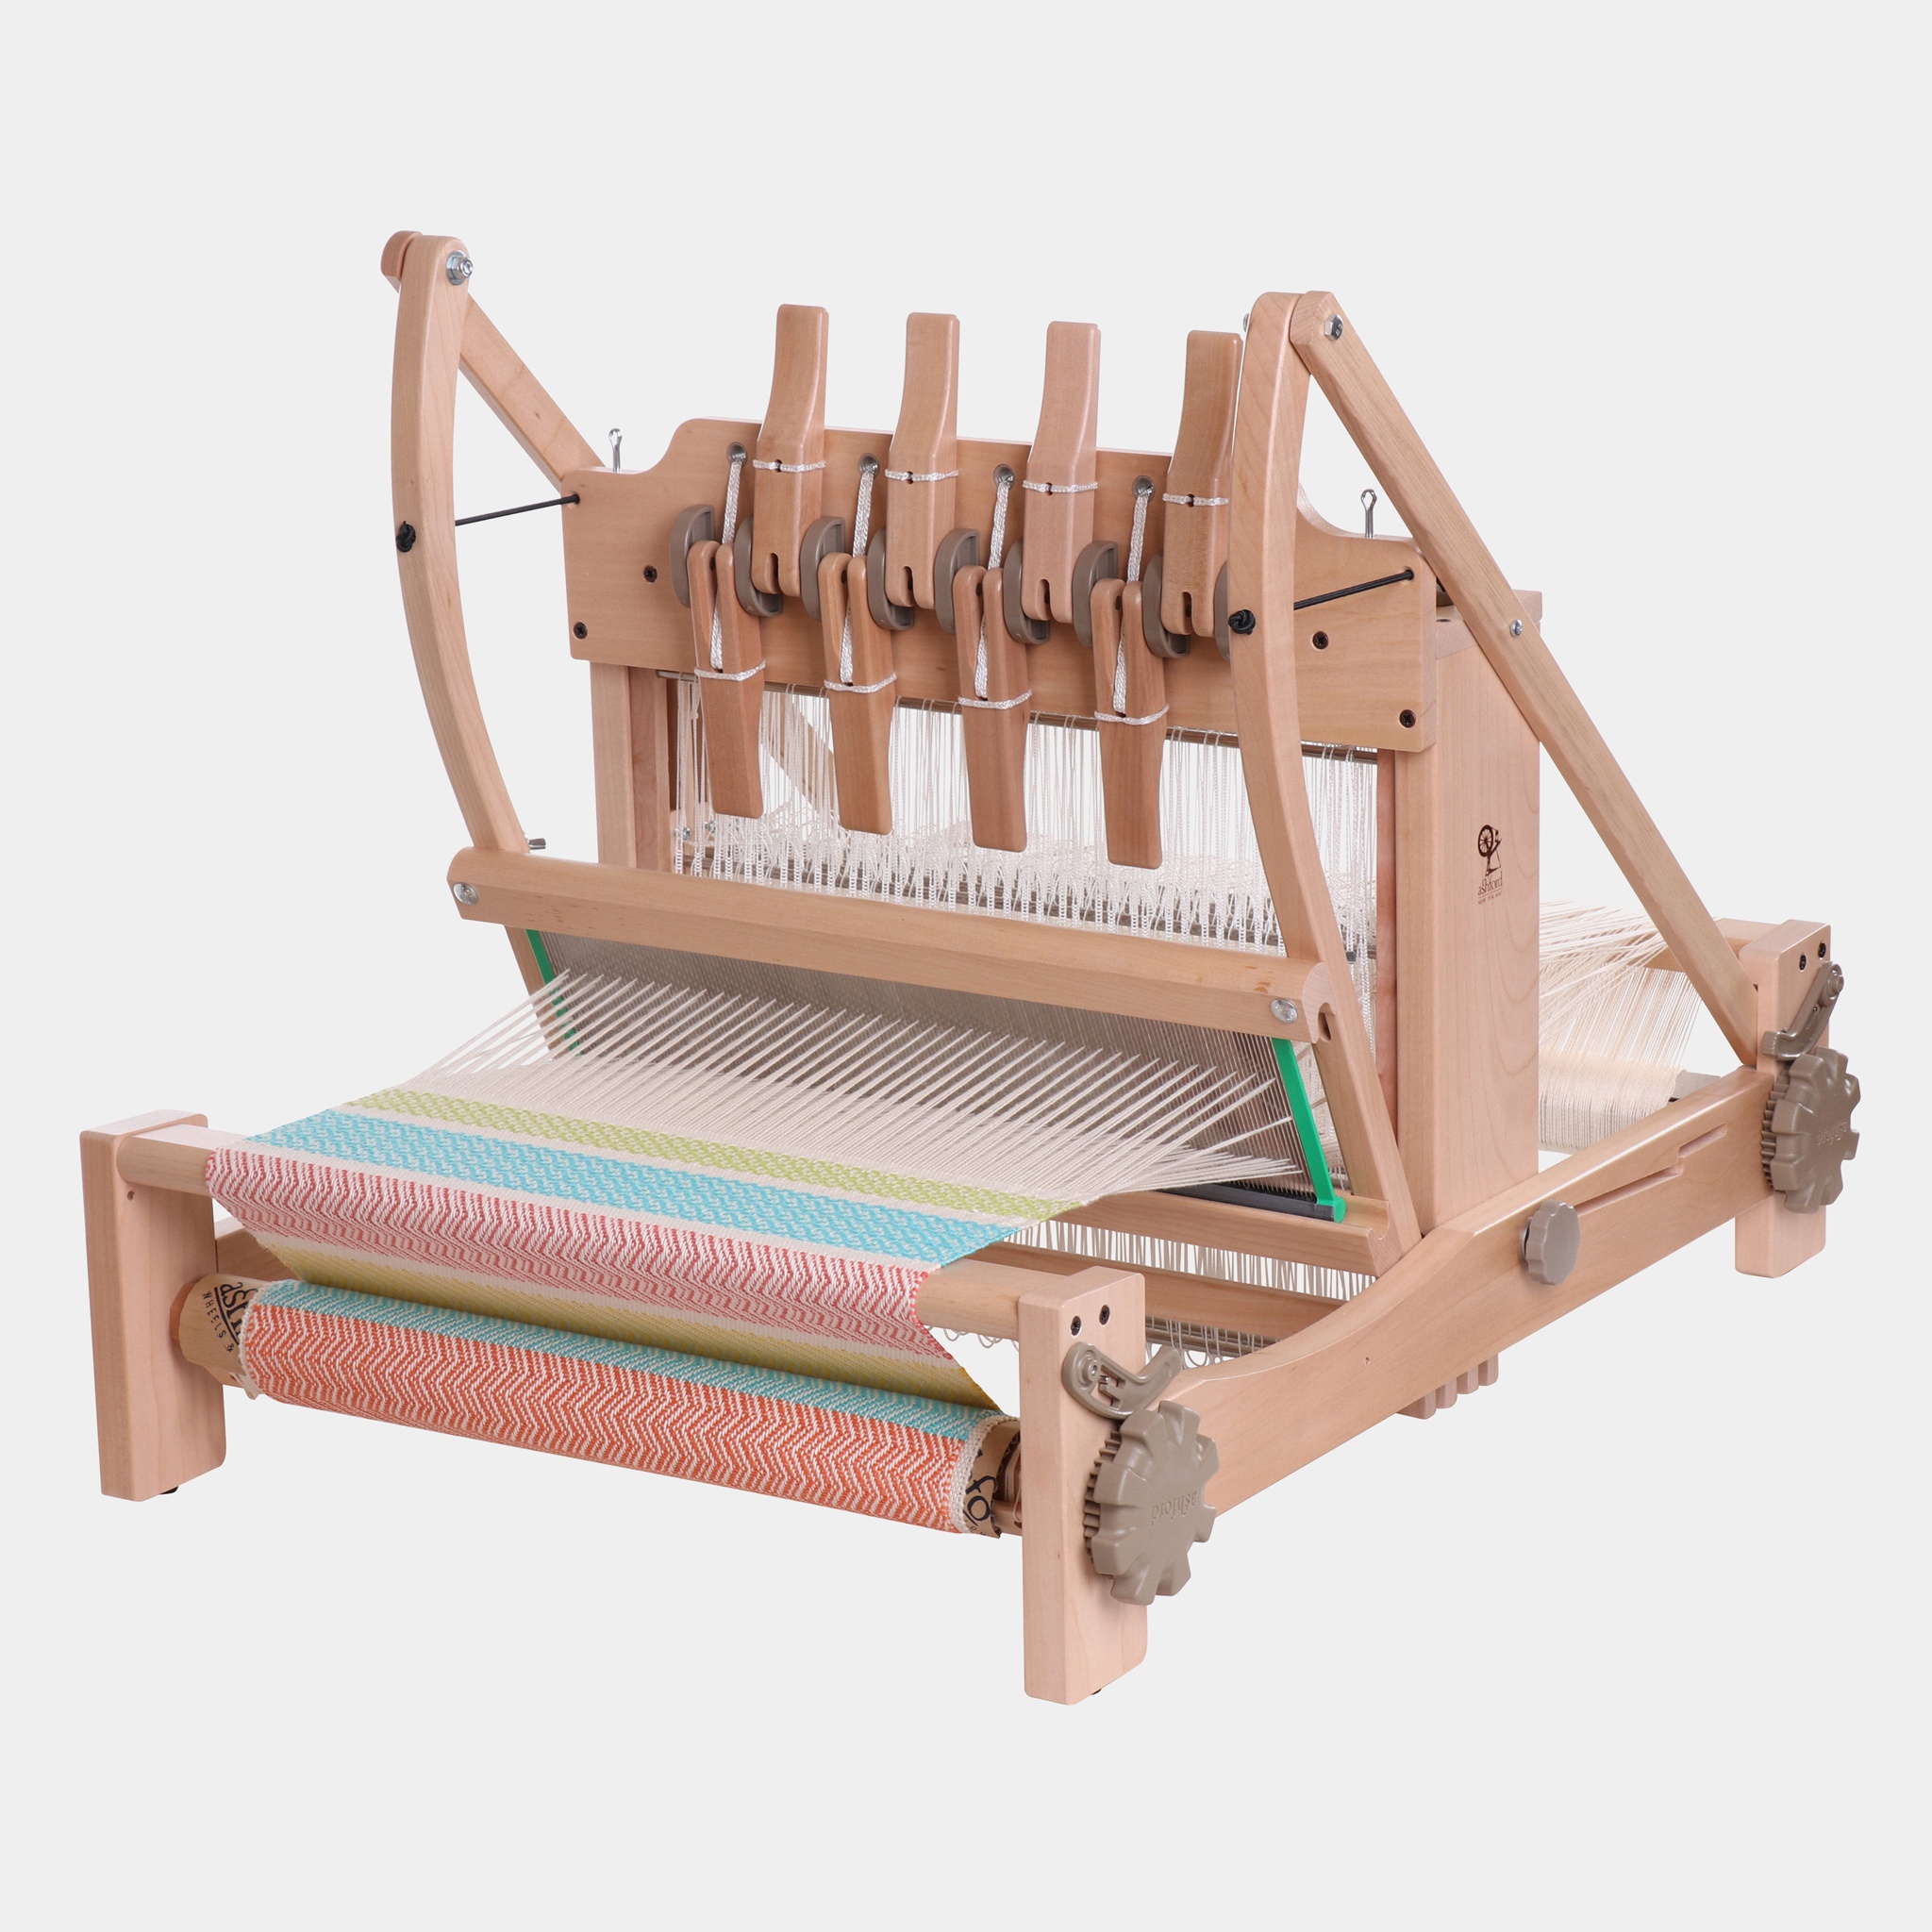
Eight Shaft Table Looms (16", 24", 32")
Perfect for portable multi-shaft weaving, the Ashford Eight Shaft Table Looms come in three widths - 16", 24", and 32". Popular because they are portable, easy to use and so versatile, the Ashford table looms are in demand with both beginner and experienced weavers alike! The eight shaft looms fold flat for easy transport, even with your weaving in place, making them ideal for taking to workshops or guild meetings. The overhead beater for best weaving shed, with automatic bounce back, gives a wonderful shed and even beating. Levers are within easy reach for comfortable weaving. Each shaft can be lifted simply and quickly and is independent enabling a wide variety of patterns to be woven. The solid Silver Beech hard wood is lacquered for long - lasting good looks. Nonslip rubber feet give extra stability. Swedish stainless steel reed and lightweight Texsolv heddles are included. Plus there are a wide range of options and accessories available. Ashford equipment that we do not keep in-stock in-shop ships to the Wild Hand shop for Local Pick-up (FREE) or directly to your home for a flat Ashford Shipping rate determined based on your location and order size. Shipping usually takes 1-2 weeks from the time the order is fulfilled. N ot all Ashford products are in-stock at all times; you may contact the shop for the most up-to-date estimated shipping date before placing your order and/or we will contact you after you place your order to confirm the ship date based on Ashford's most up-to-date information . If you order other non-Ashford items in the same order those will ship (or be available for pick-up) separately and on our usual shipping schedule . Founded in 1934, Ashford Handicrafts is a New Zealand-based manufacturer of high quality spinning wheels, weaving looms, and textile equipment. Ashford uses only the finest native New Zealand Silver Beech hardwood sourced from sustainably-managed forests with Forest Stewardship Council approval. Ashford has produced over 800,000 wheels and looms over the past 85 years!
Brand: Ashford Wheels & Looms
Category: Arts & Entertainment > Hobbies & Creative Arts > Arts & Crafts > Art & Crafting Tools > Textile Craft Machines > Mechanical Looms > Countermarch Mechanical Looms